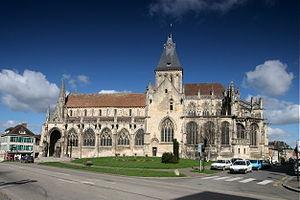
L'église Saint-Gervais-Saint-Protais est une église catholique située à Falaise, dans le département français du Calvados. Elle est située au nord du centre-ville, rue de Caen.